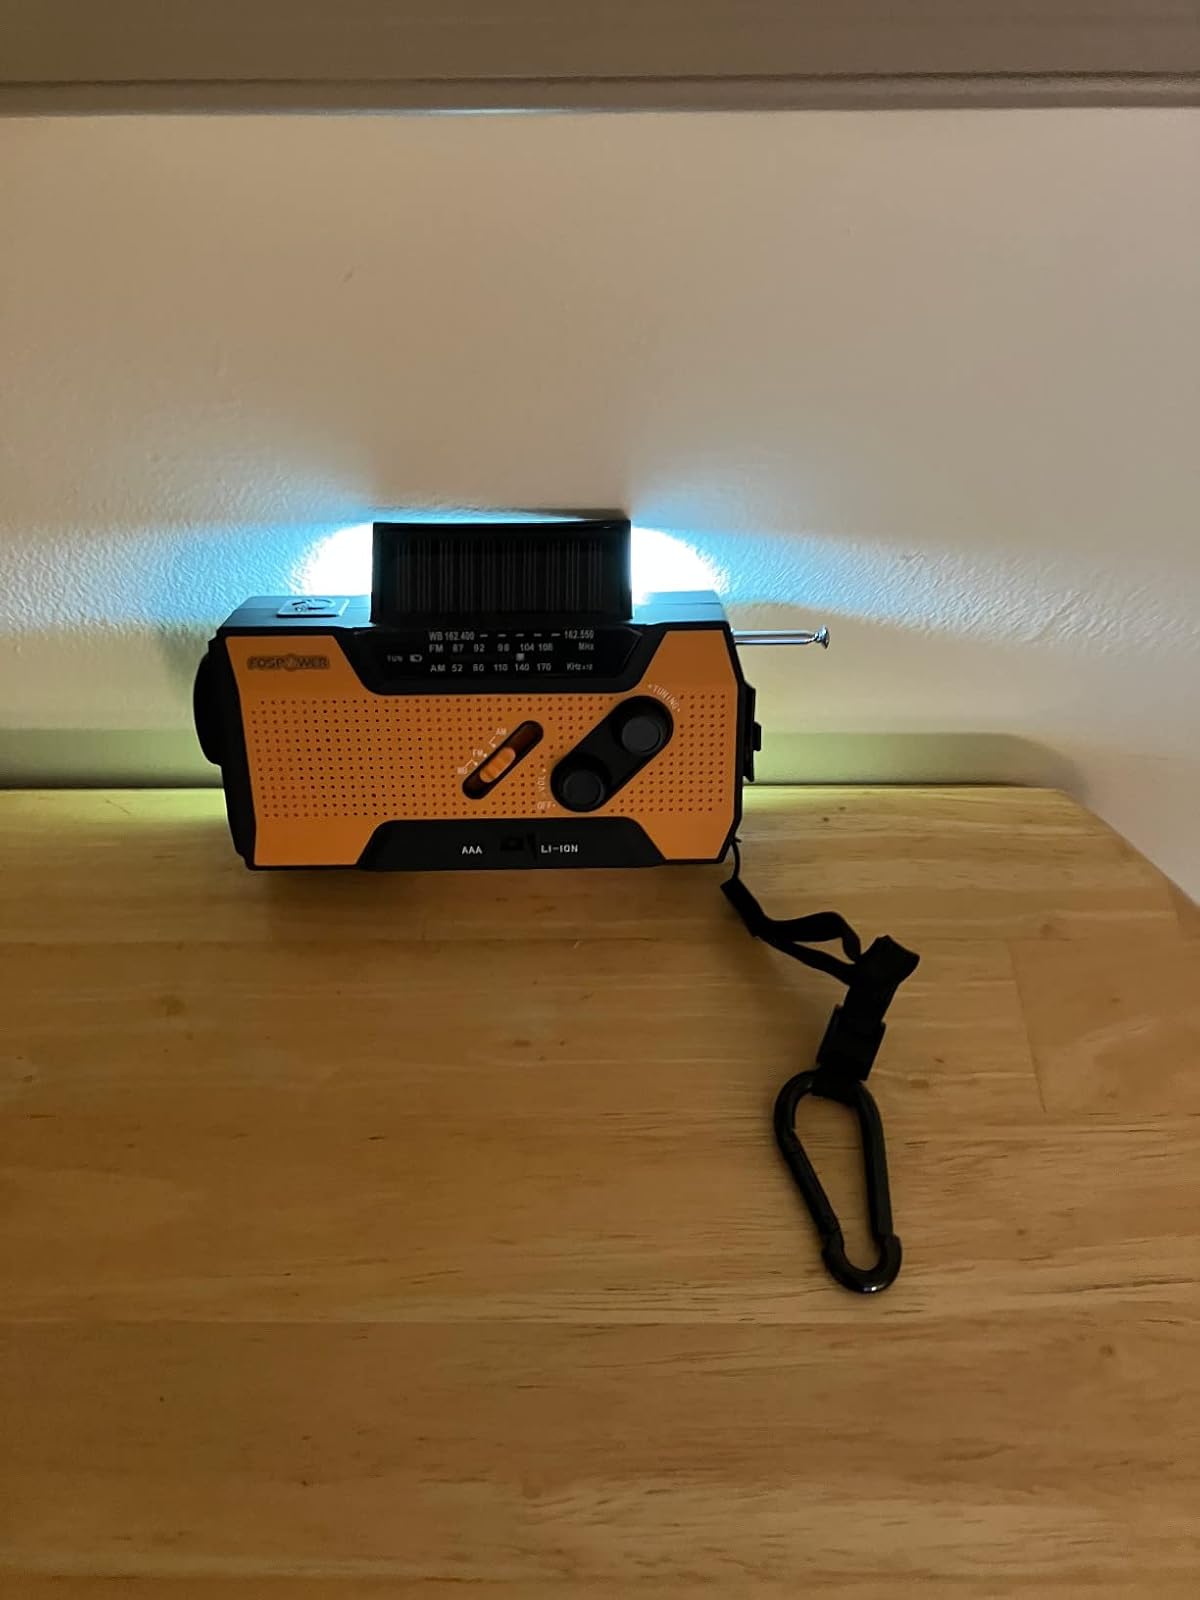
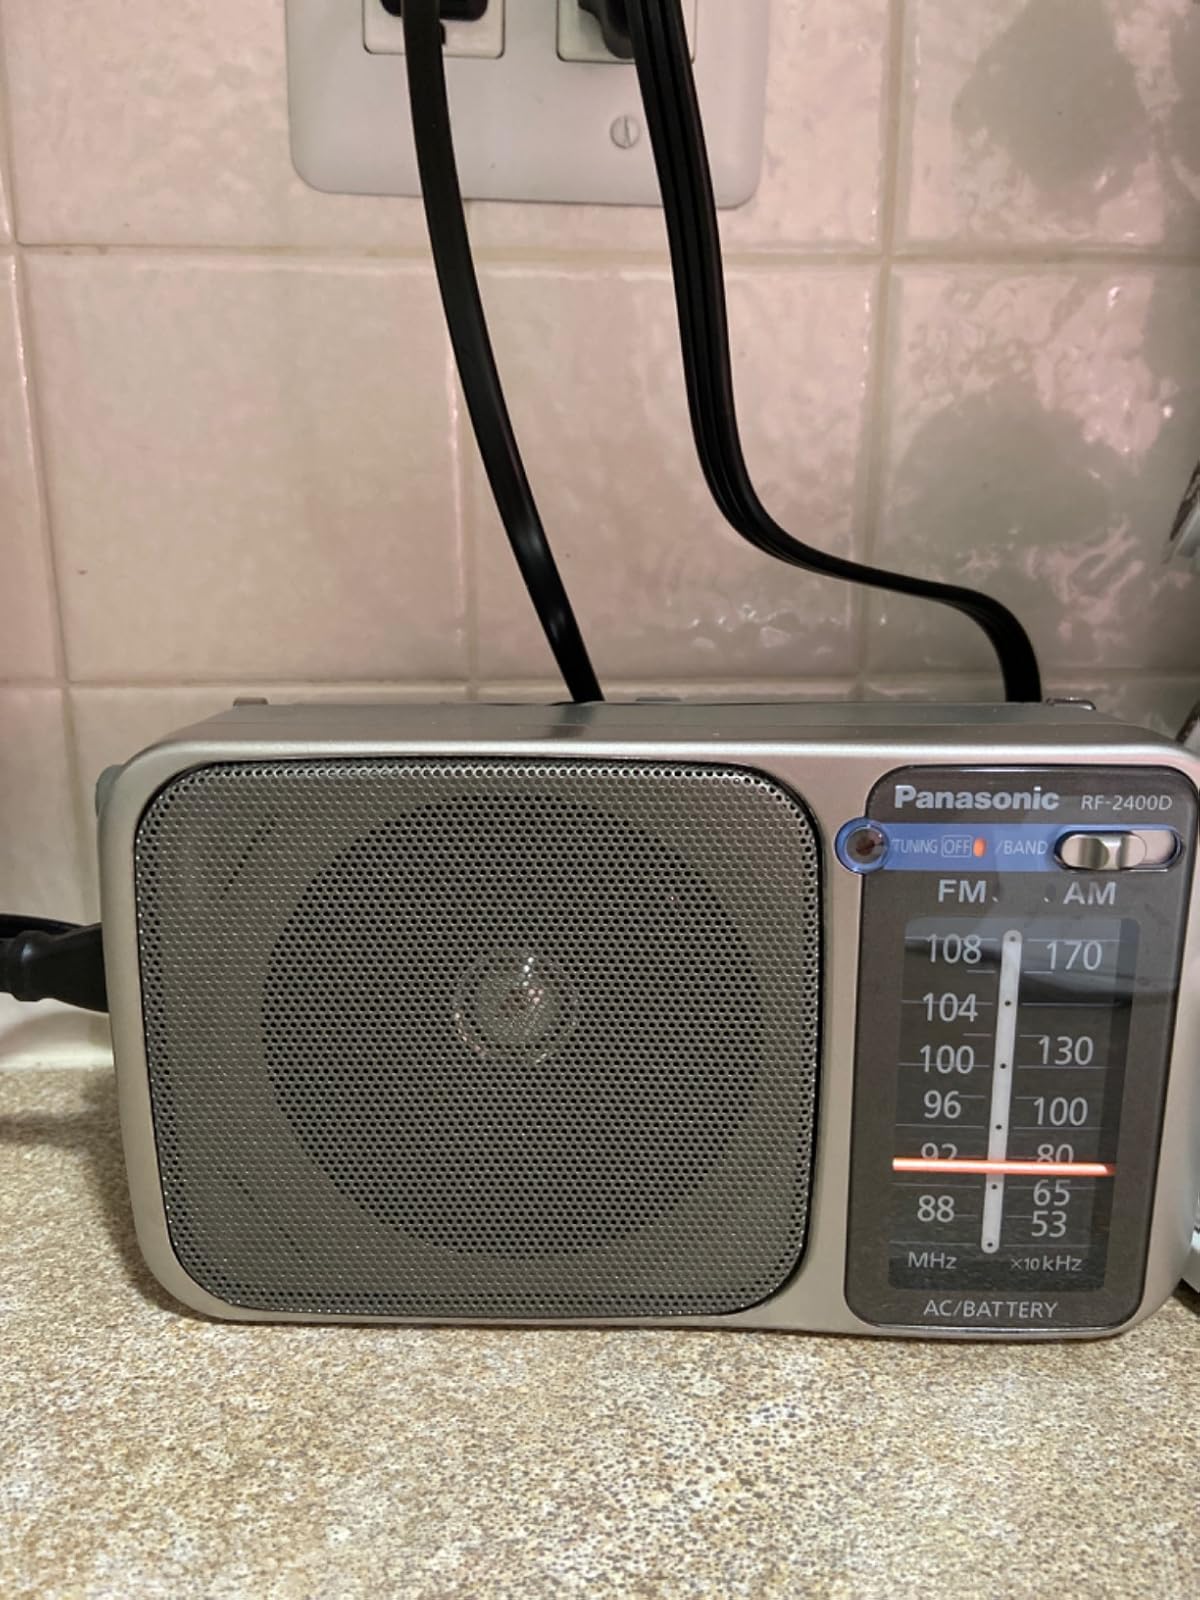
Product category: radio
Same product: no